Stasys Šilingas

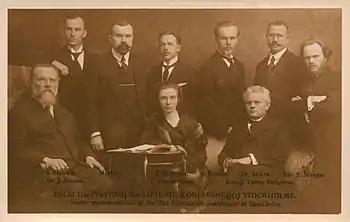
Šilingas (standing far right) at the Stockholm conference in 1917

From 1915 to 1917, he worked at the Foreign Affairs Ministry in Saint Petersburg, initially under minister Sergey Sazonov. During this two-year period of service, Šilingas gathered and dispensed funds to aid Lithuanians displaced by war in Saint Petersburg, particularly to writers and artists. He also opened a boys' high school for Lithuanians in Voronezh with Martynas Yčas, with whom he also participated in the First and Second Lithuanian Conferences in Stockholm to organize Lithuania's government during and after World War I.